List of Boeing B-17 Flying Fortress variants

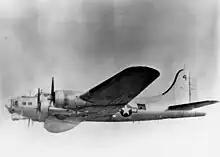
PB-1W circa 1947

Eighty-five B-17Gs were transferred to the RAF, where they received the designation Fortress Mk.III. Three were assigned to Coastal Command in the Azores and were fitted with radar before being reused by meteorological survey squadrons.